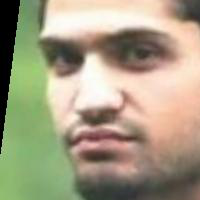
Age group: age 21-30